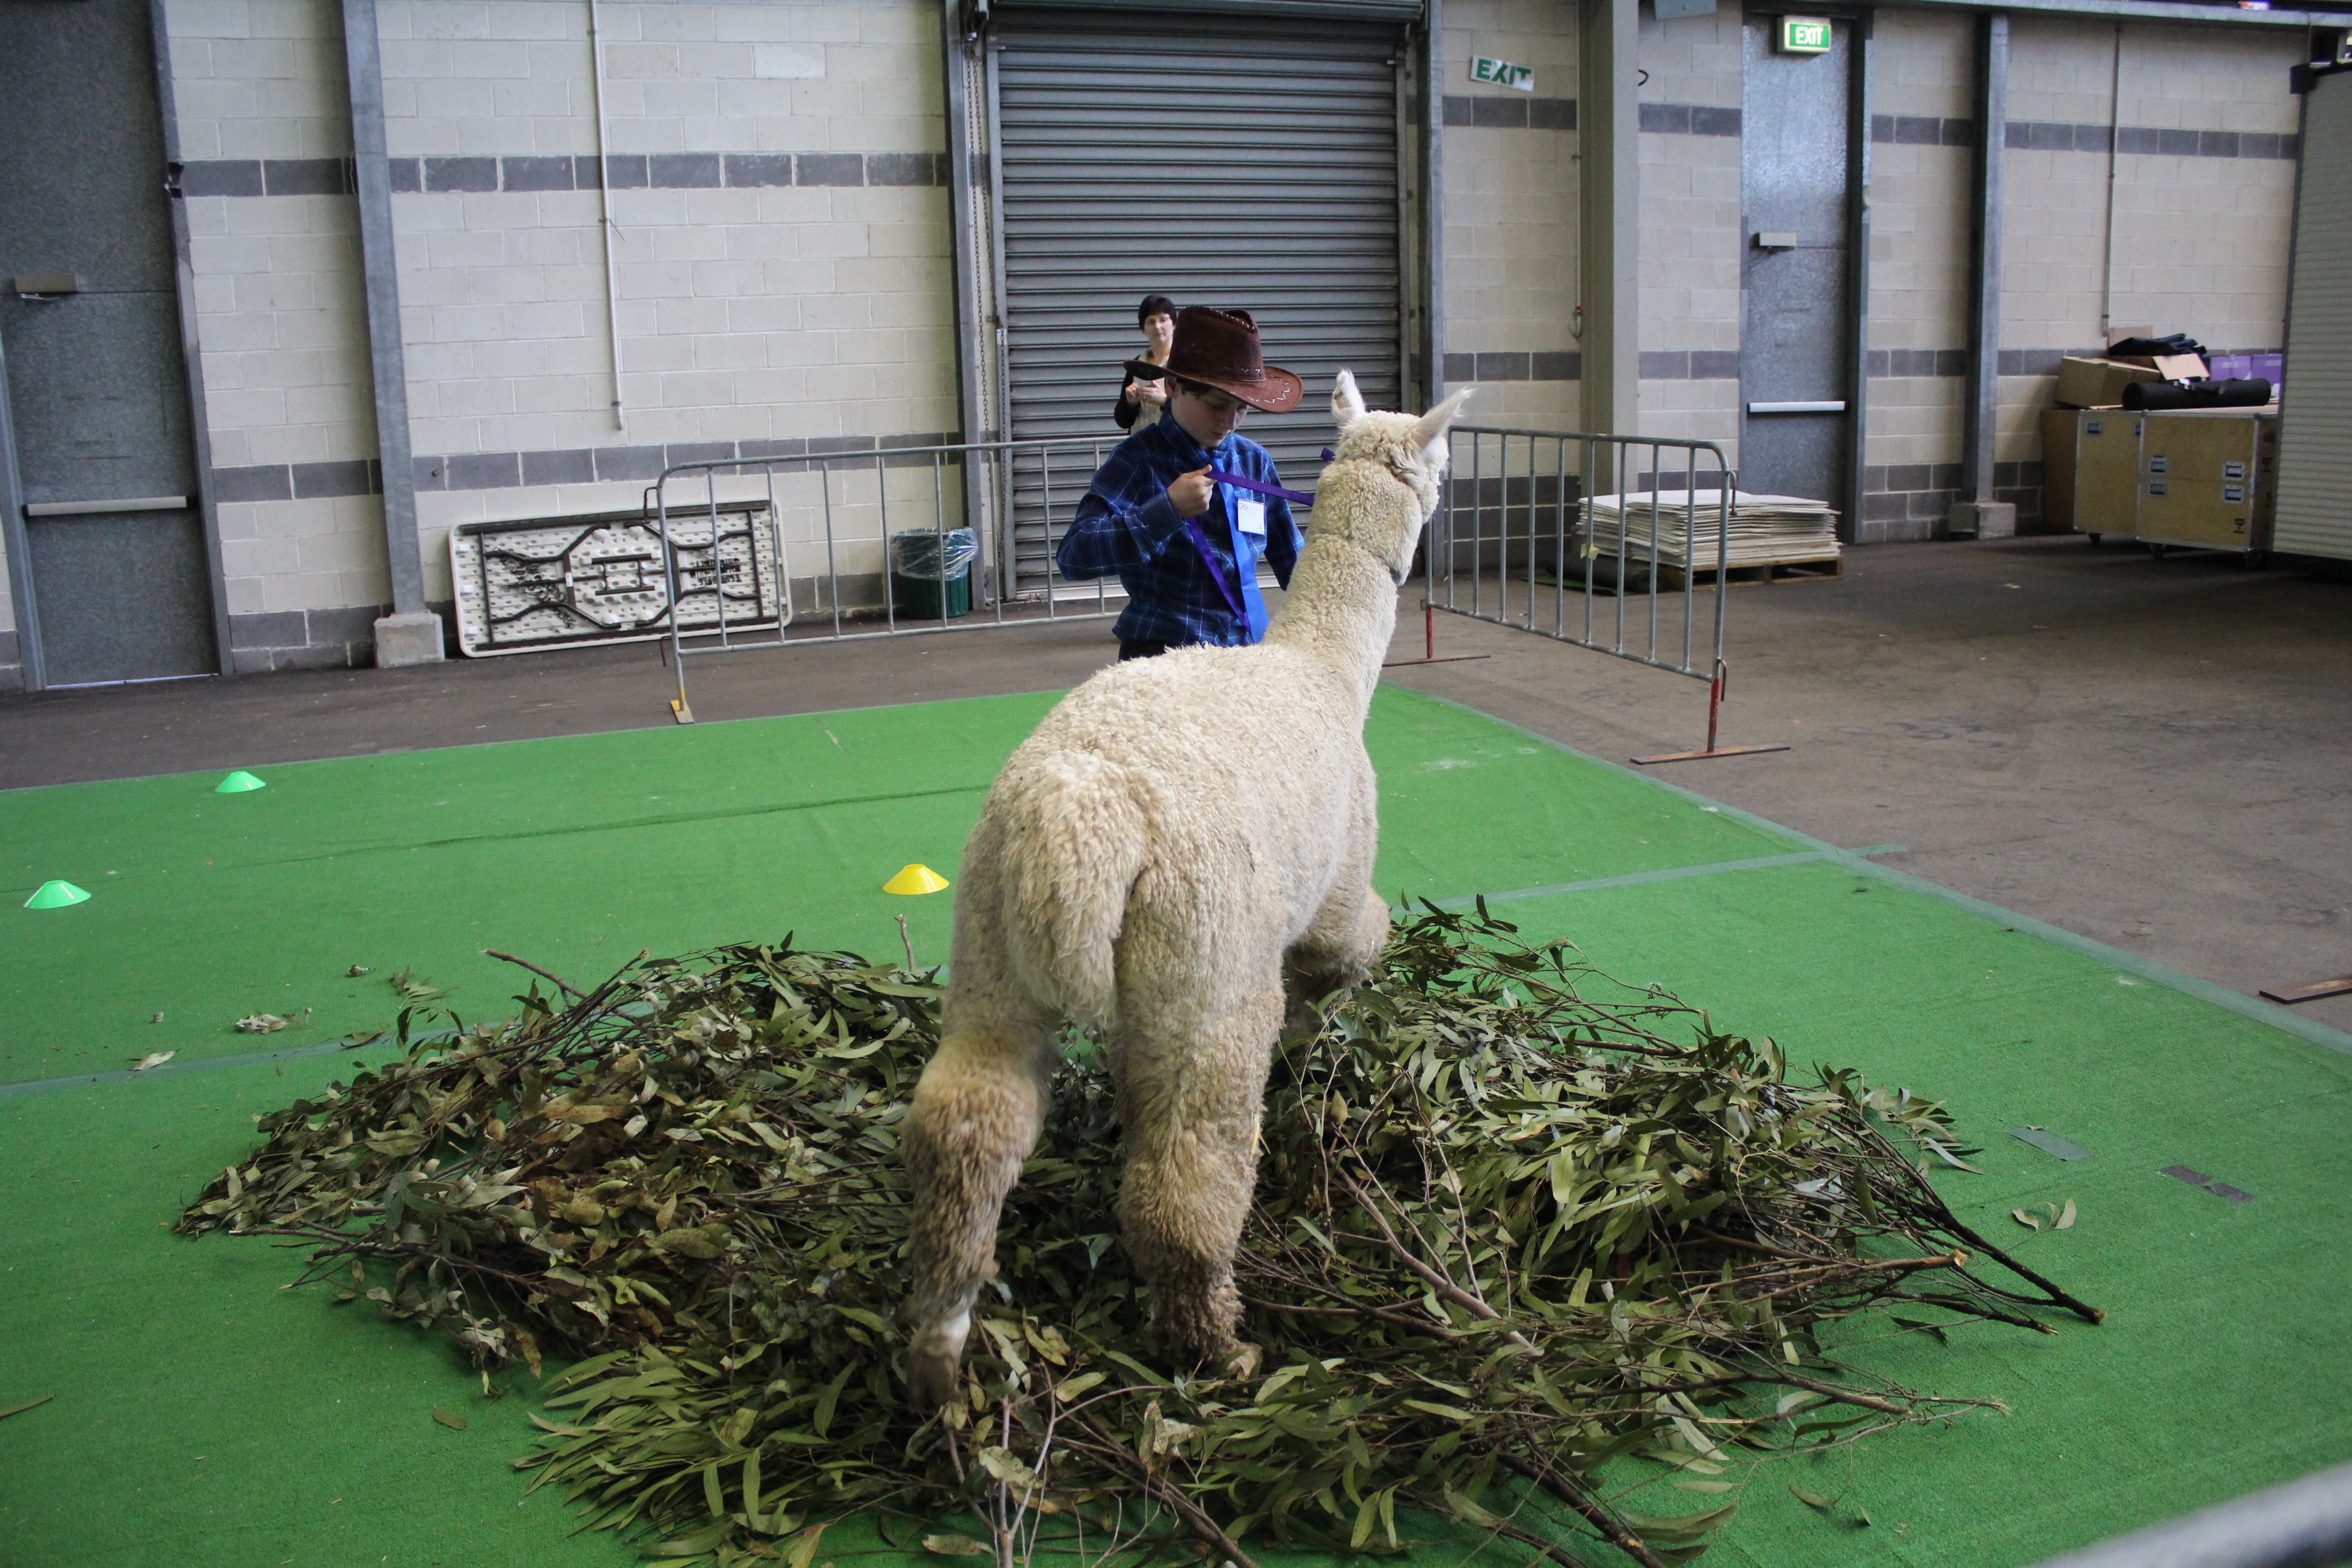
farm, sheep, mammal, sheeps